Sweet Adelines International competition

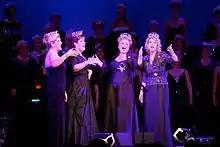
Reigning quartet champions "MAXX Factor" performing in 2011, wearing their 2010 championship crowns. Note, past "queens" in the background with their own, different, crown styles

For quartets, qualification proceeds in much the same manner as for choruses – with regional winners and wildcard places. The regional qualification process happens in the same calendar year as the international competition (not the preceding year as is the case with choruses). Furthermore, quartets that obtain a ranking of 2nd to 15th place at the previous year's international competition are considered to have pre-qualified for the following international competition and are offered a direct place in the semi-final if they wish without the requirement to compete in their regional competition. This means that the total number of competing quartets is higher than the chorus competition.